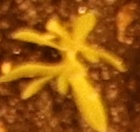
Label: Kochia